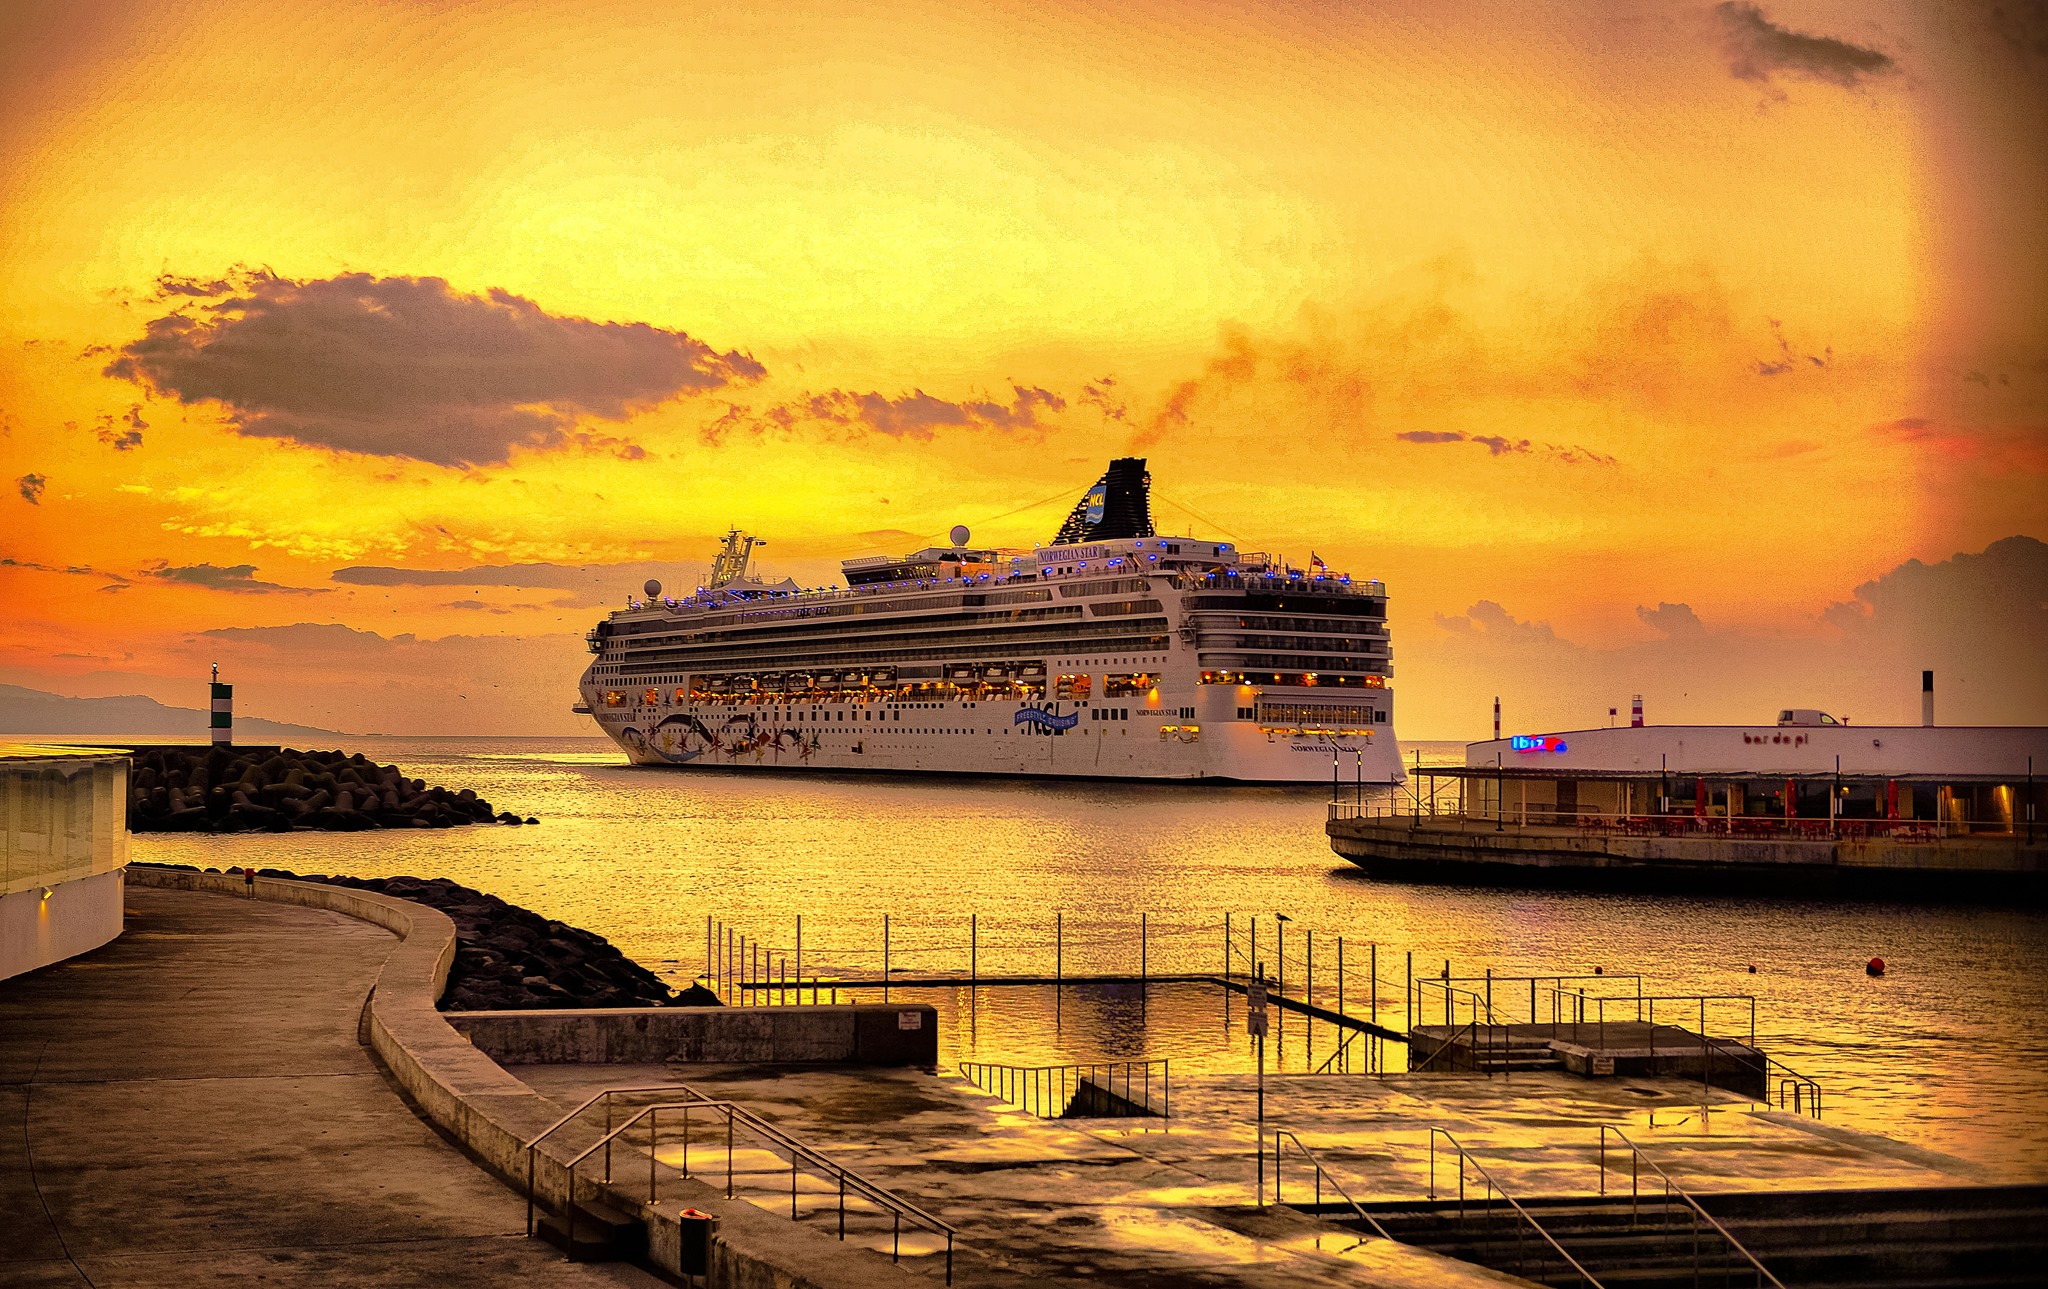
cruise ship, island, azores, ponta delgada, cloud, water, sky, boat, afterglow, naval architecture, orange, body of water, vehicle, sunlight, dusk, horizon, morning, sunrise, passenger ship, ship, sunset, calm, travel, city, evening, reflection, water transportation, channel, ocean, harbor, port, landscape, watercraft, sea, coast, lake, Cruiseferry, sound, building, red sky at morning, tourism, art